George Wilson (Australian footballer)

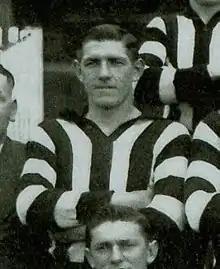
Wilson during his Collingwood career

George Patterson Wilson (28 May 1920 – 3 January 2014) was an Australian rules footballer who played with Collingwood and St Kilda in the Victorian Football League (VFL).